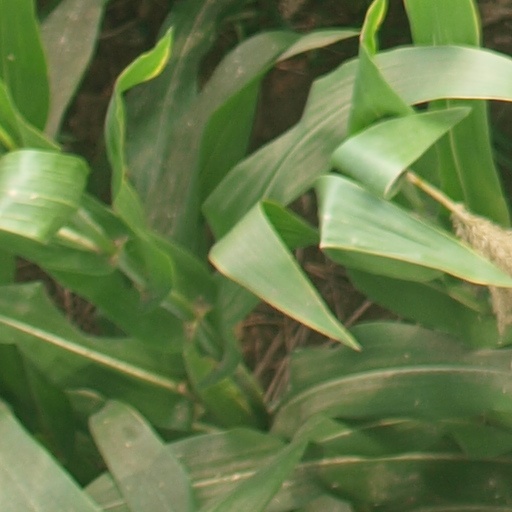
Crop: maize; corn